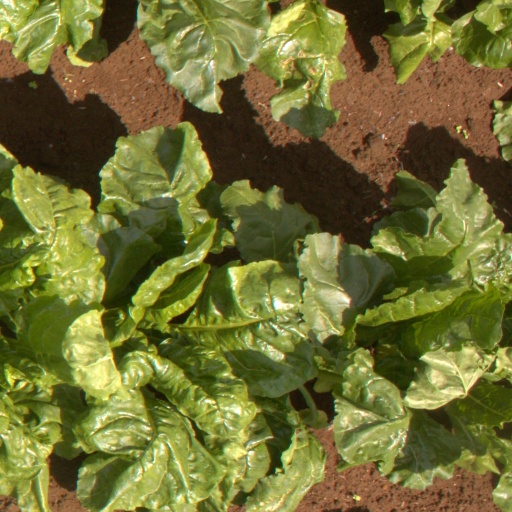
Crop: sugar beet